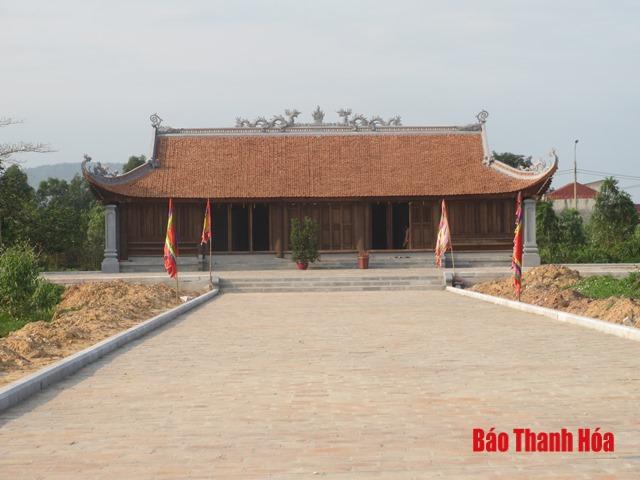
có một chậu cây được đặt trước cửa của ngôi đình